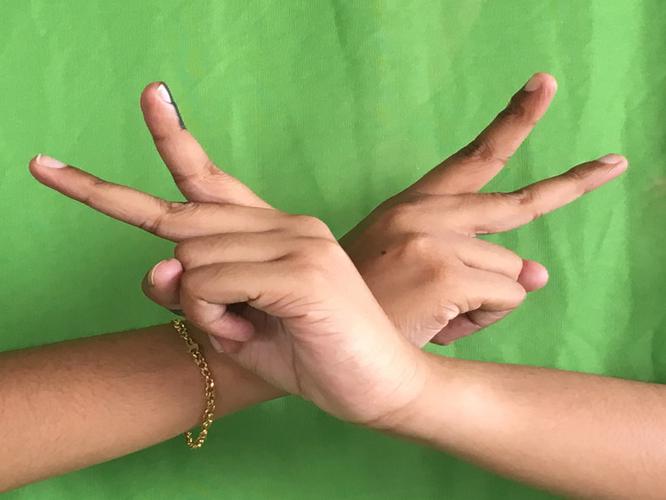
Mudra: Kartariswastika
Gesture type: double_hand